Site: brandenburg
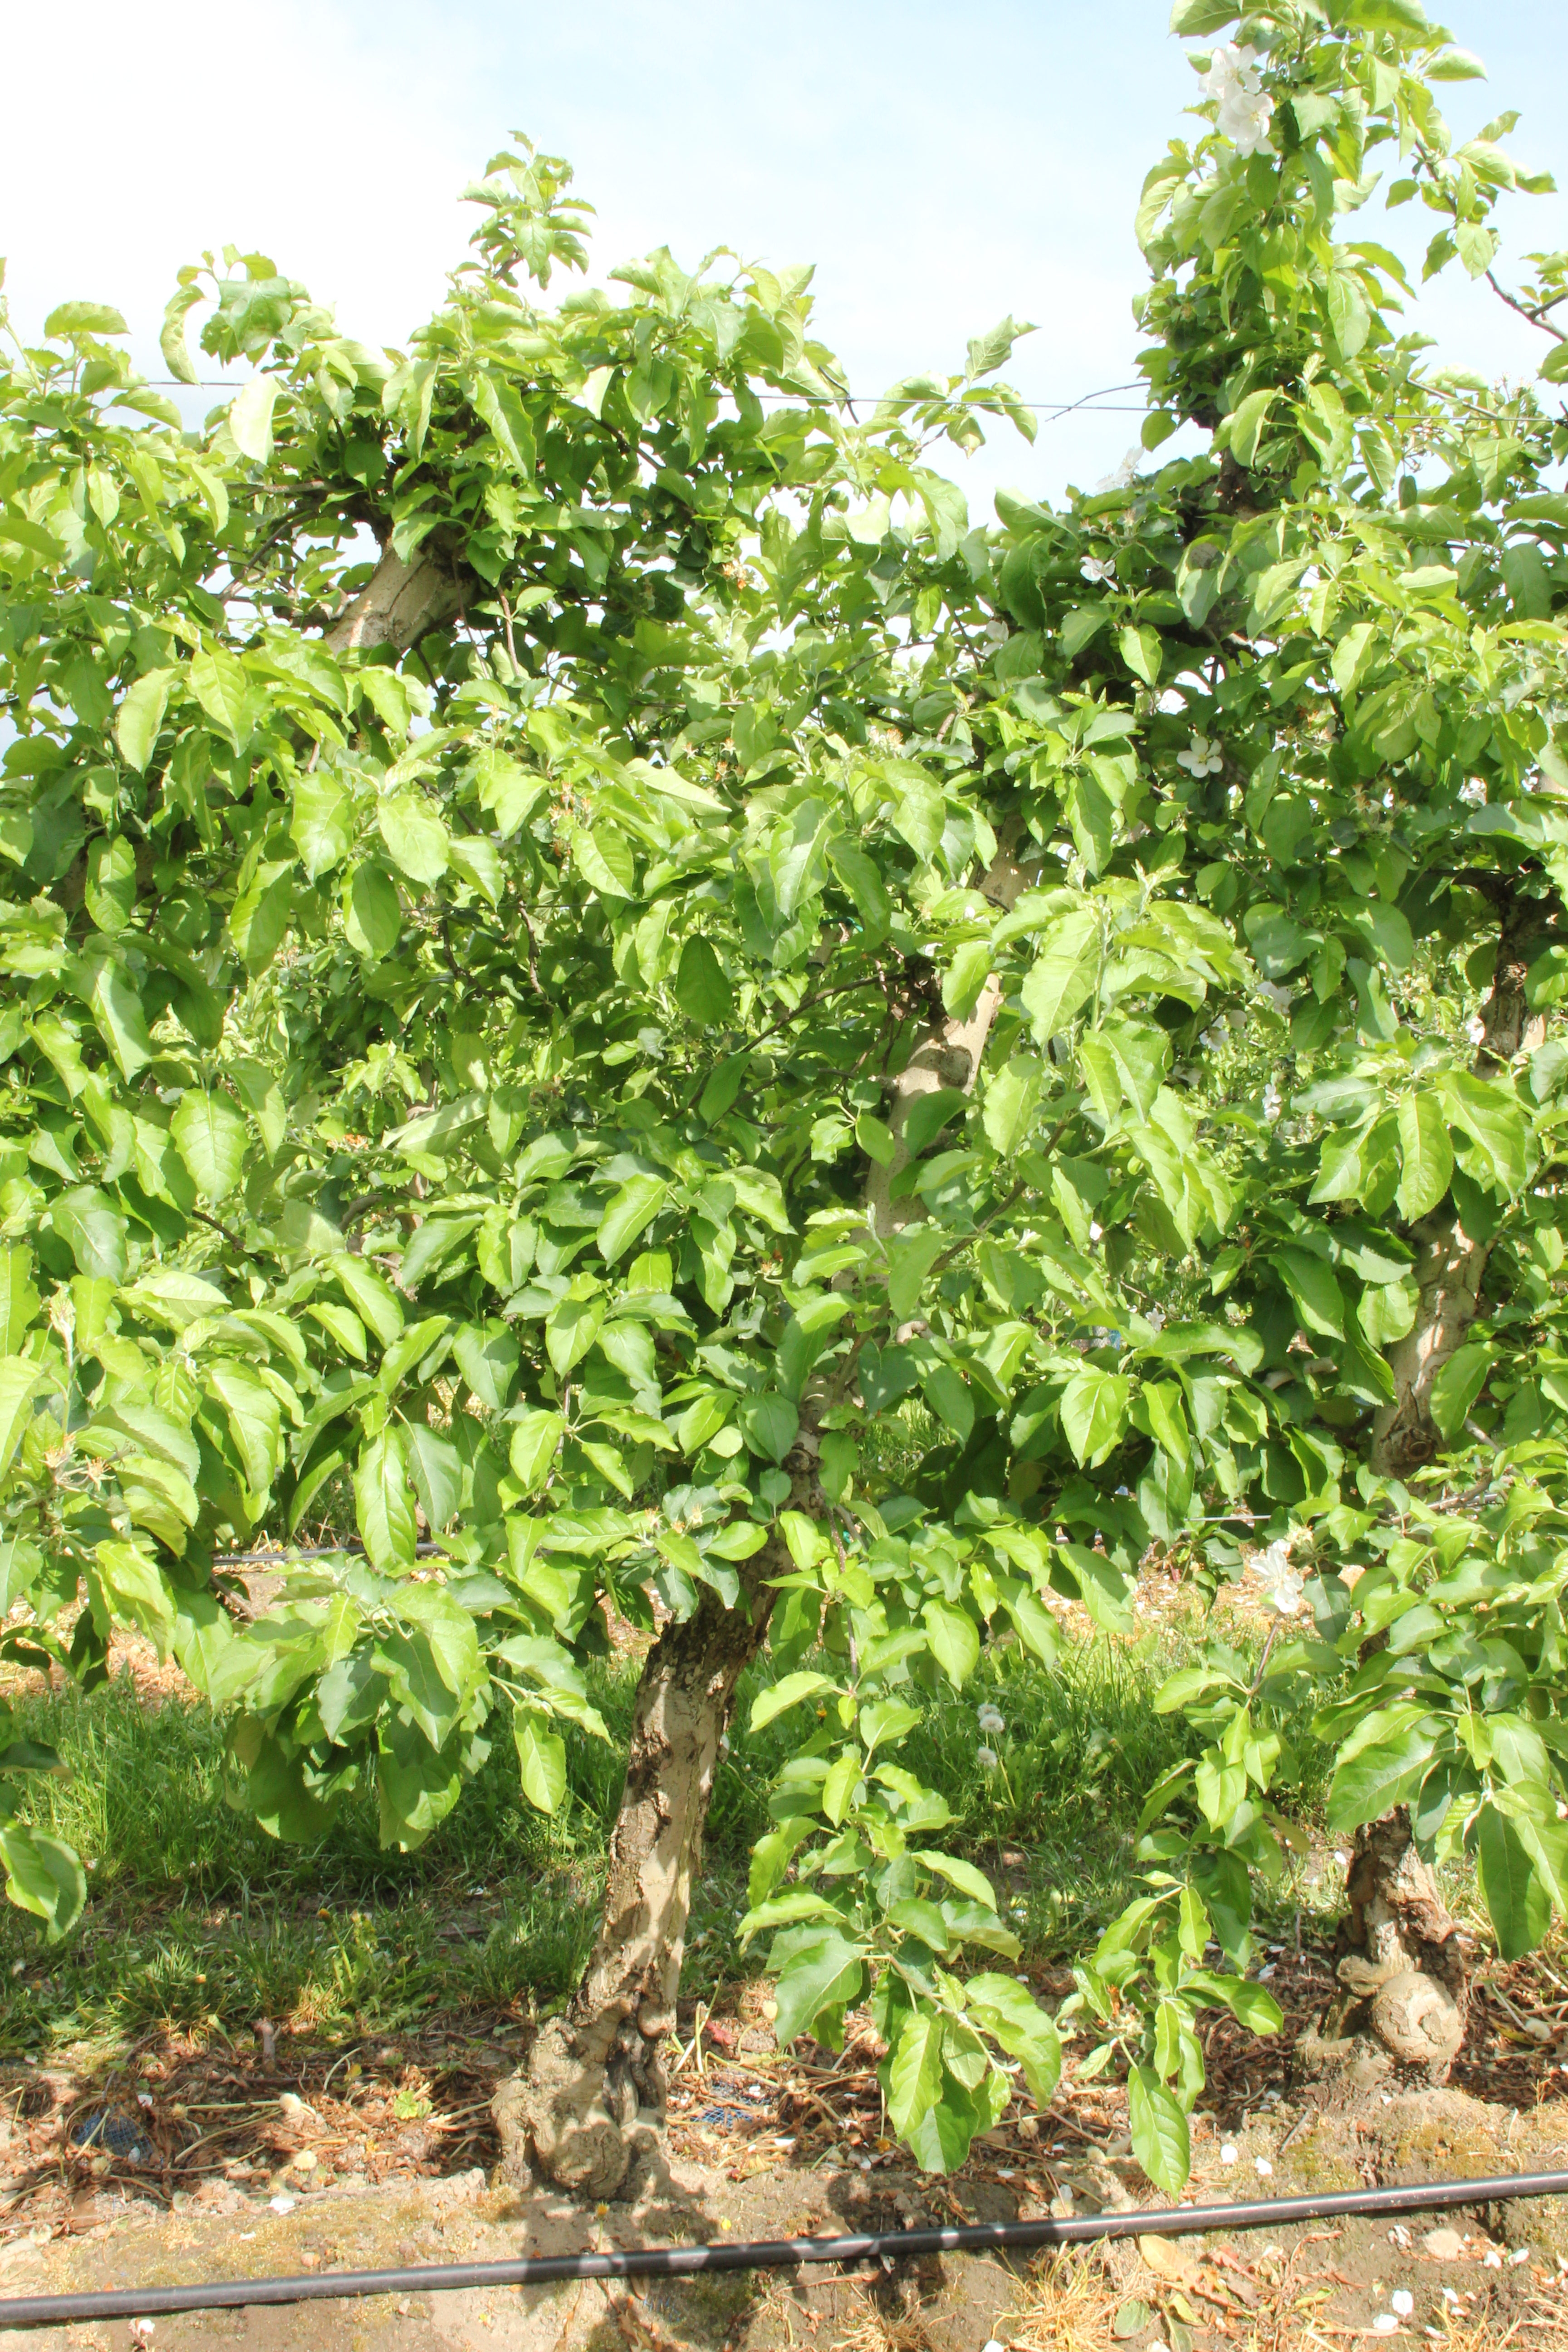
Growth stage (BBCH 67): Flowering